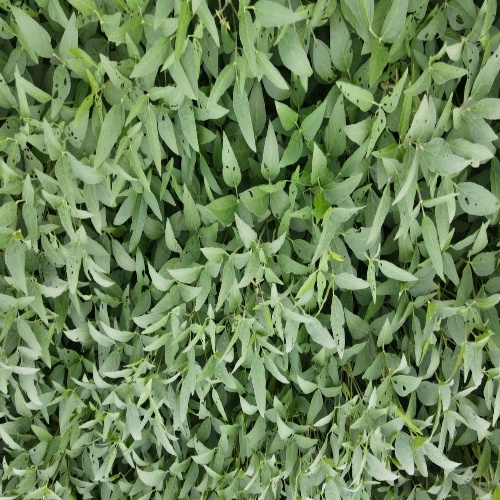
Label: Diabrotica_speciosa